Thrust reversal

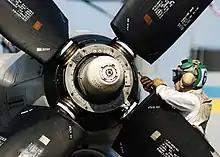
Variable-pitch propellers of an Grumman E-2C Hawkeye

A landing roll consists of touchdown, bringing the aircraft to taxi speed, and eventually to a complete stop. However, most commercial jet engines continue to produce thrust in the forward direction, even when idle, acting against the deceleration of the aircraft. The brakes of the landing gear of most modern aircraft are sufficient in normal circumstances to stop the aircraft by themselves, but for safety purposes, and to reduce the stress on the brakes, another deceleration method can be beneficial. In scenarios involving bad weather, where factors like snow or rain on the runway reduce the effectiveness of the brakes, and in emergencies like rejected takeoffs, this need is more pronounced.